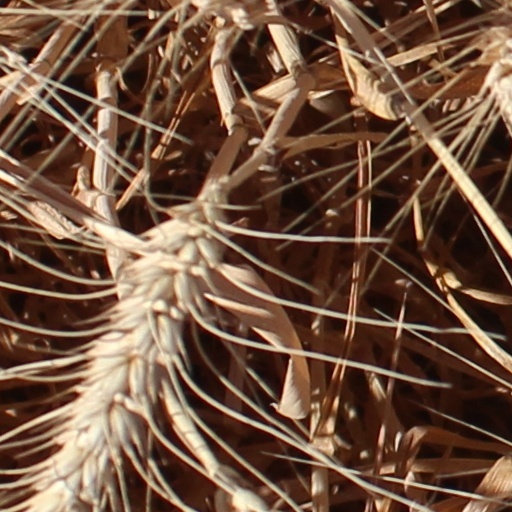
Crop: wheat